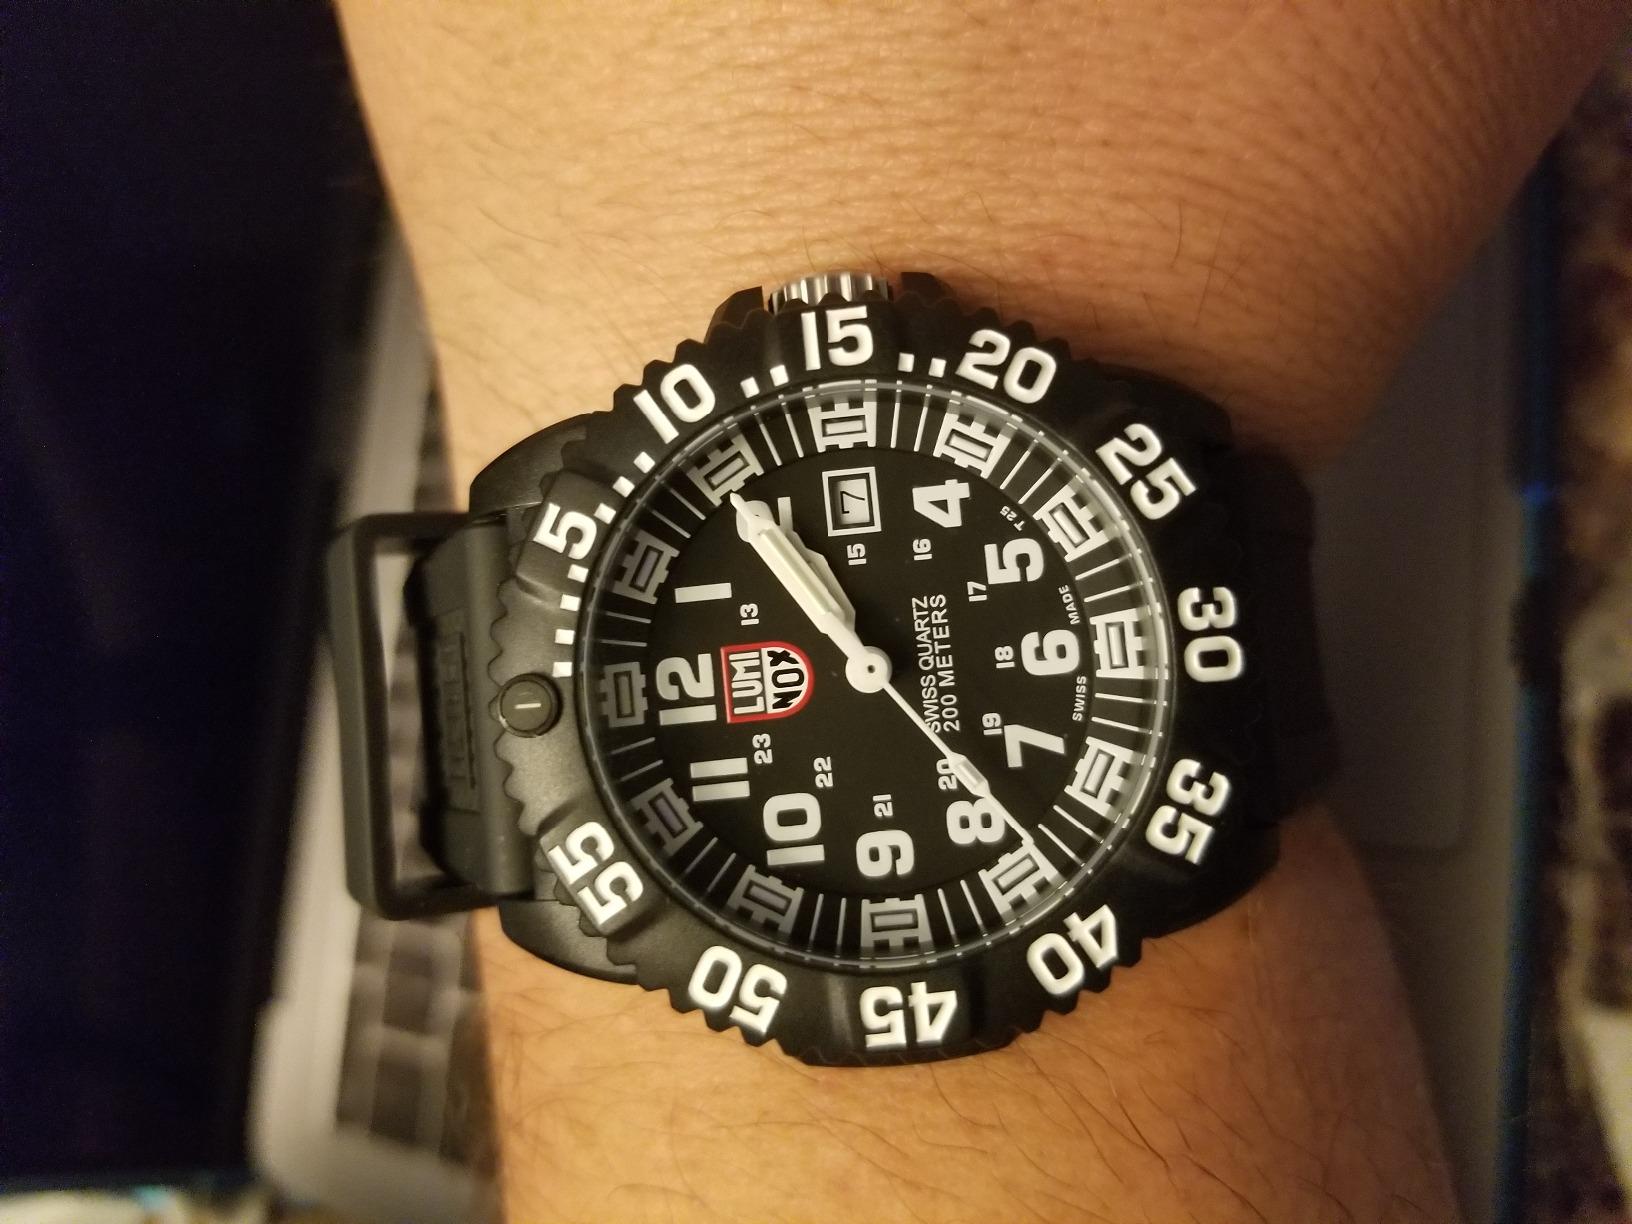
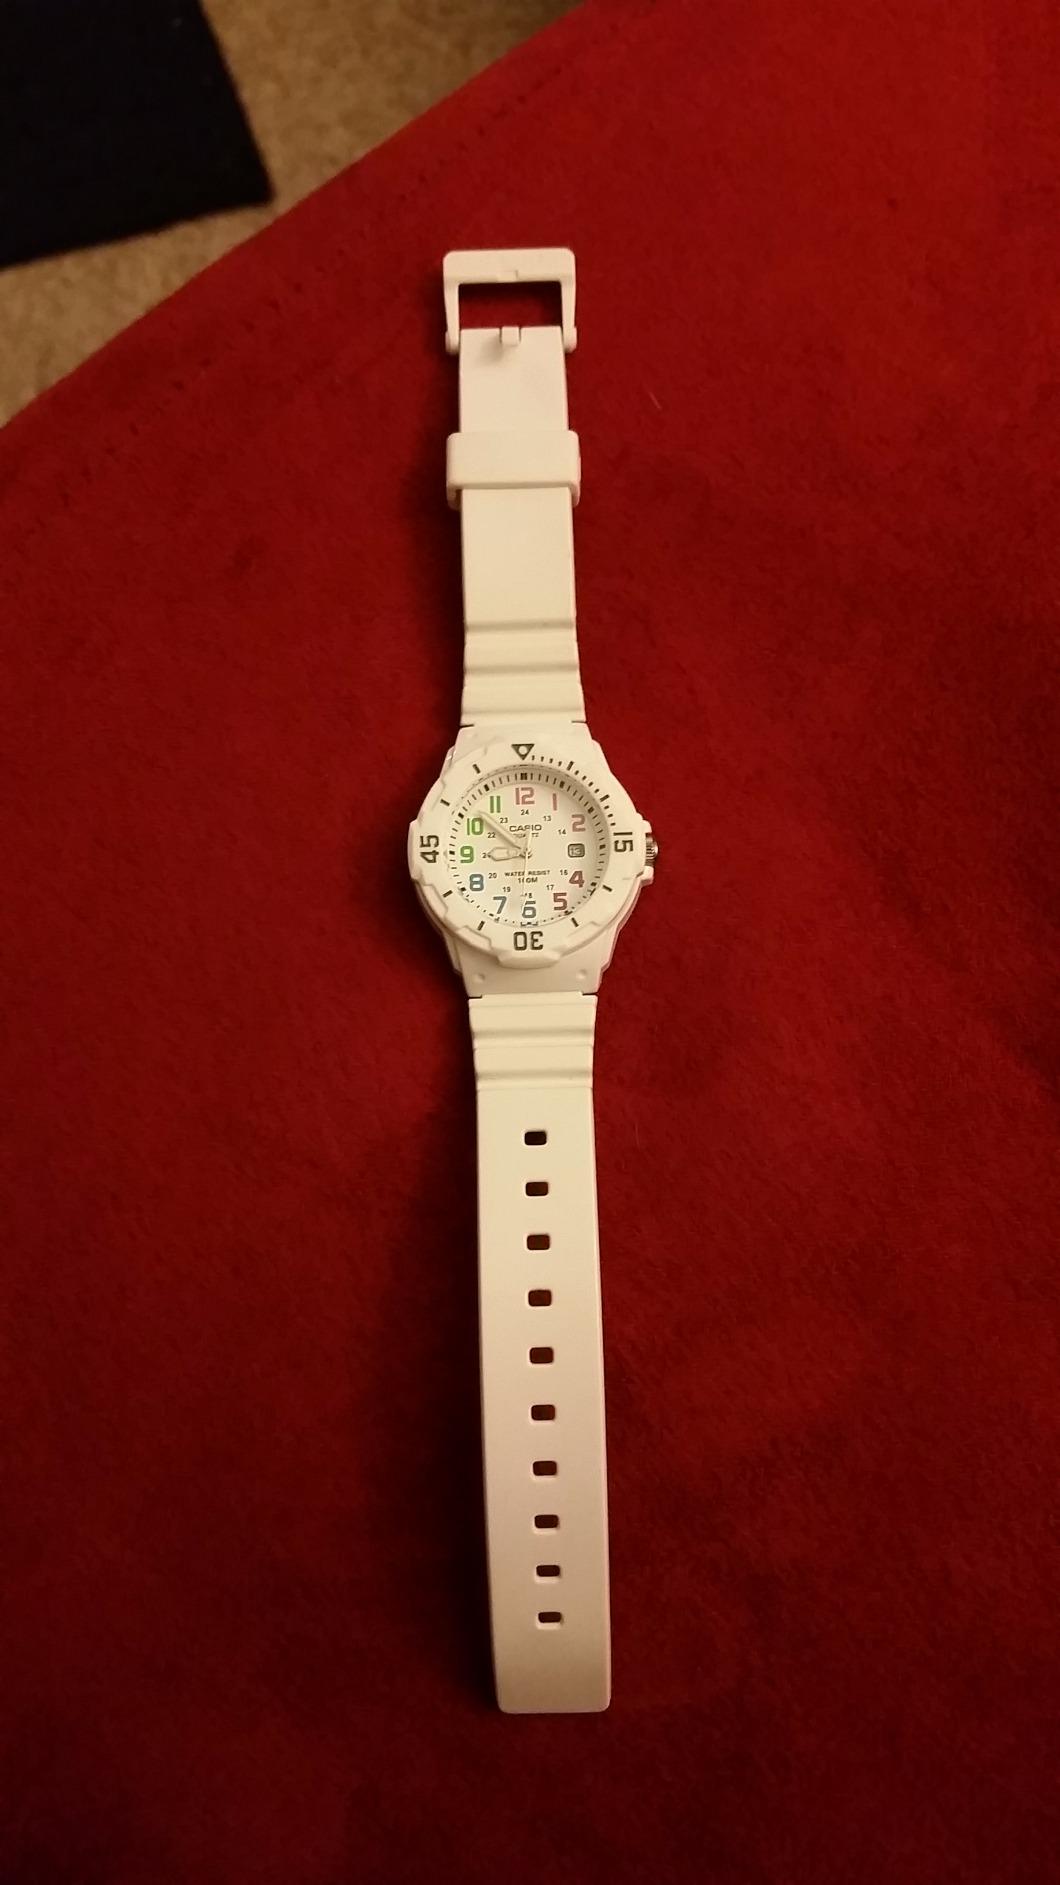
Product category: accessories_watch
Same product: no